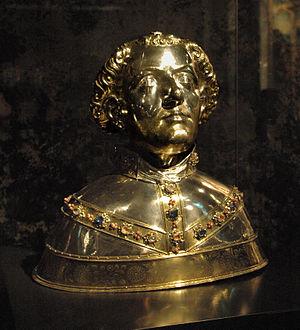
Saint Marsus était un missionnaire romain, qui selon les témoignages fut ordonné prêtre au Vᵉ siècle par le pape Sixte III et fut envoyé comme évêque avec saint Peregrinus en Gaule auprès d'un certain diacre Corcodemus, du sous-diacre Jovianus et d'un troisième lecteur du nom de Jovianus, pour prêcher l'évangile et renforcer la foi des vrais croyants. Le groupe rallia un territoire dans les environs d'Auxerre et, joignant le geste à la parole, démarcha un grand nombre d'habitants pour les convertir au christianisme. Peregrinus aurait institué Marsus évêque et se serait dirigé vers une île habitée par les païens, où il serait mort en martyr. Marsus lui-même mourut après avoir surmonté de nombreuses épreuves, un 8 juin ou un 4 octobre, et fut inhumé à Auxerre. Il fut canonisé en tant que « confesseur ». Presque oublié de nos jours, c'était au haut Moyen Âge un saint très vénéré. Le sanctuaire de Marsus se trouvait en Saxe, en particulier dans le diocèse d'Essen.